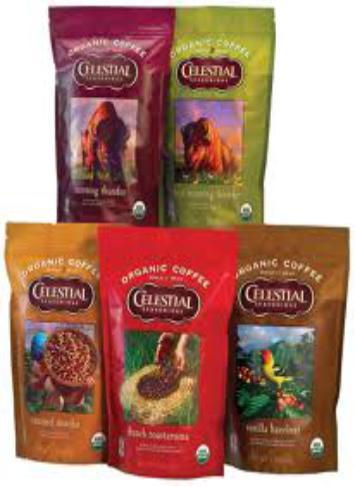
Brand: Celestial Seasonings
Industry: Food